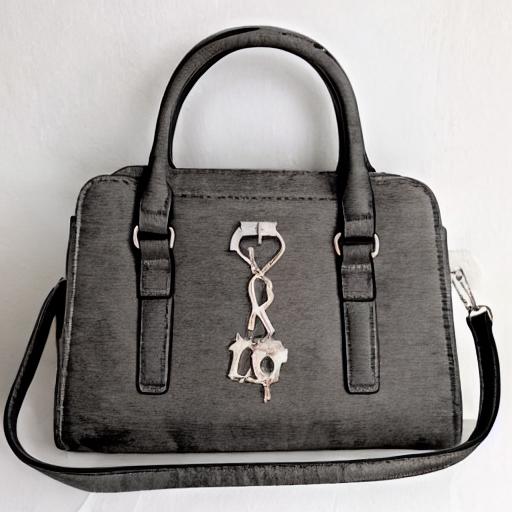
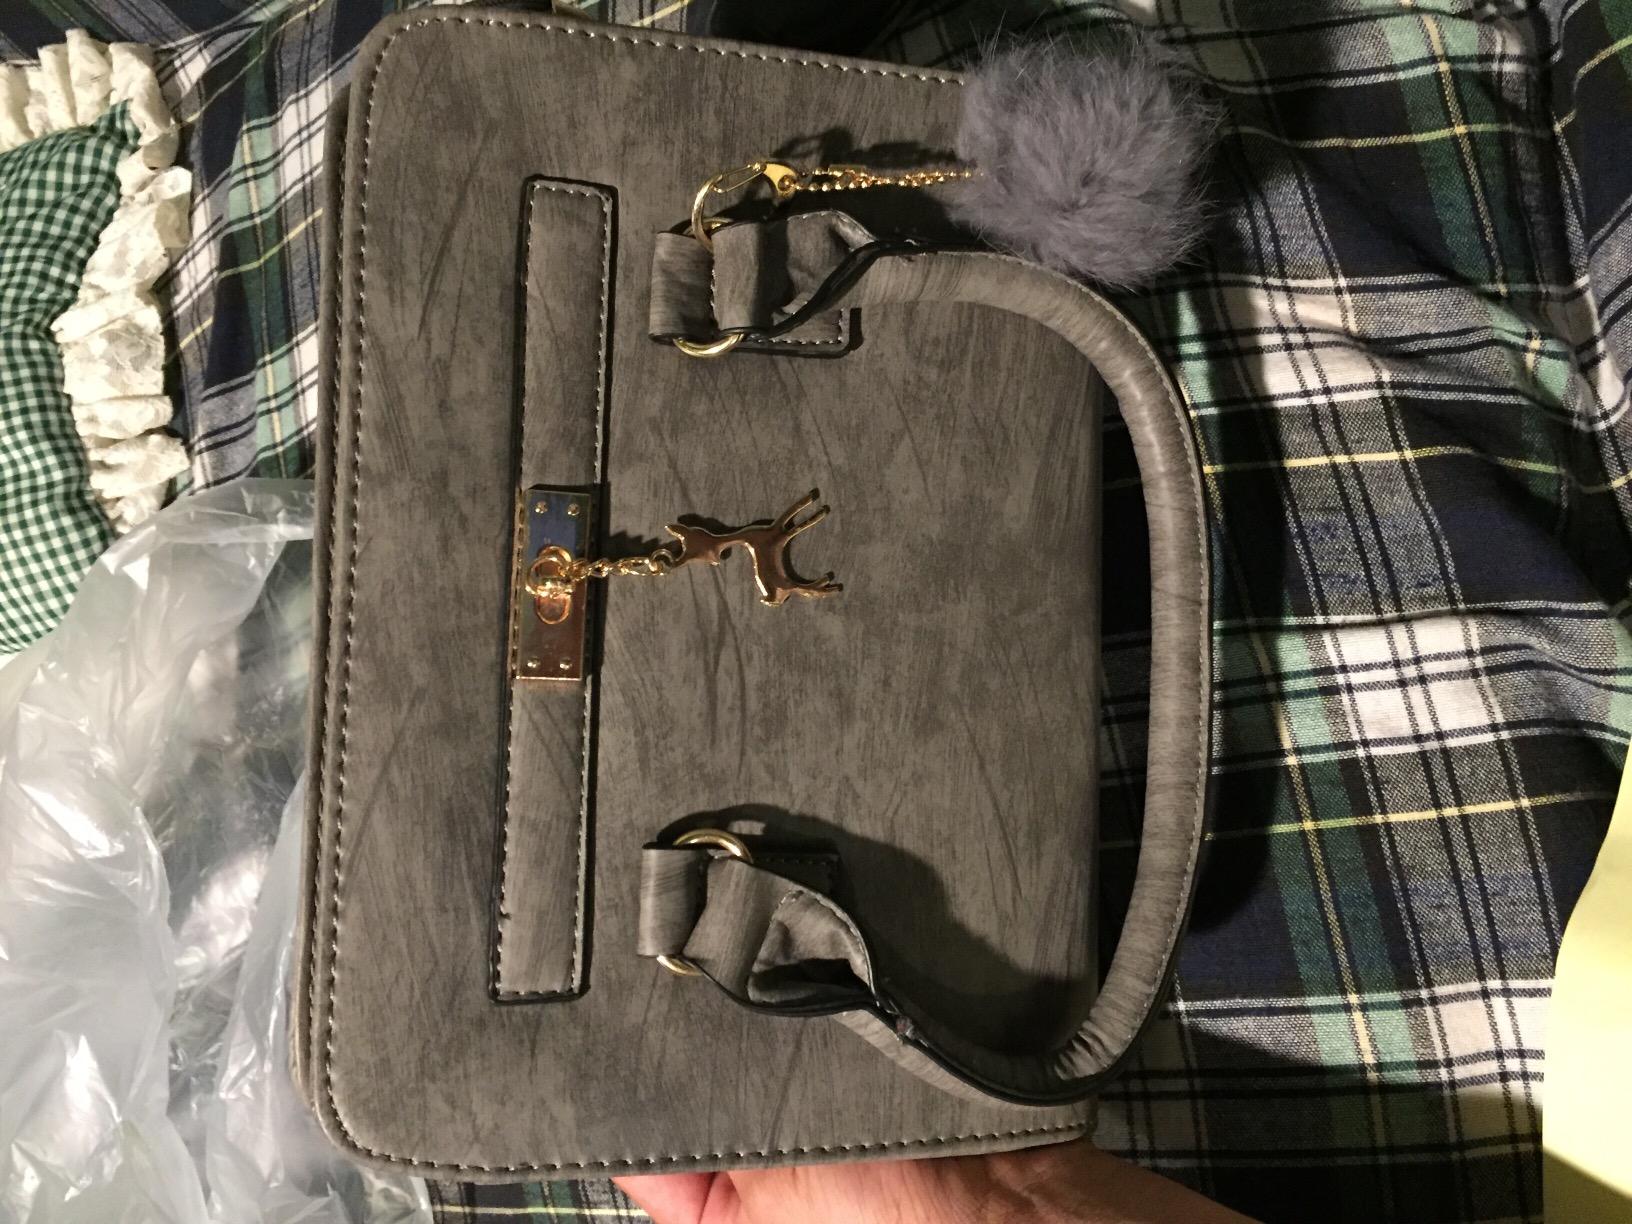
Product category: accessories_handbag
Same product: no